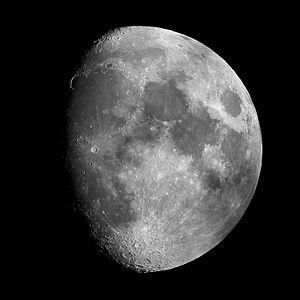
La Lune vue de Belgique avec un Nikon D3s et 600mm F4 (1680mm F11,2)
La Lune, ou Terre I, est un objet céleste qui orbite autour de la planète Terre et le seul satellite naturel permanent de la Terre. C'est le cinquième plus grand satellite naturel du Système solaire et le plus grand des satellites planétaires par rapport à la taille de la planète autour de laquelle elle orbite. La Lune est, après le satellite de Jupiter Io, le deuxième satellite le plus dense du Système solaire parmi ceux dont la densité est connue.